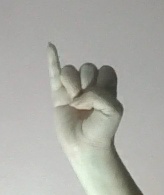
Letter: meem